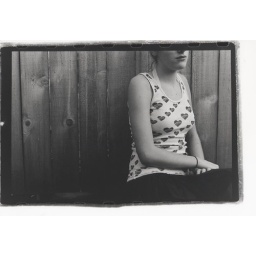
She's sitting against the fence of right and wrong.